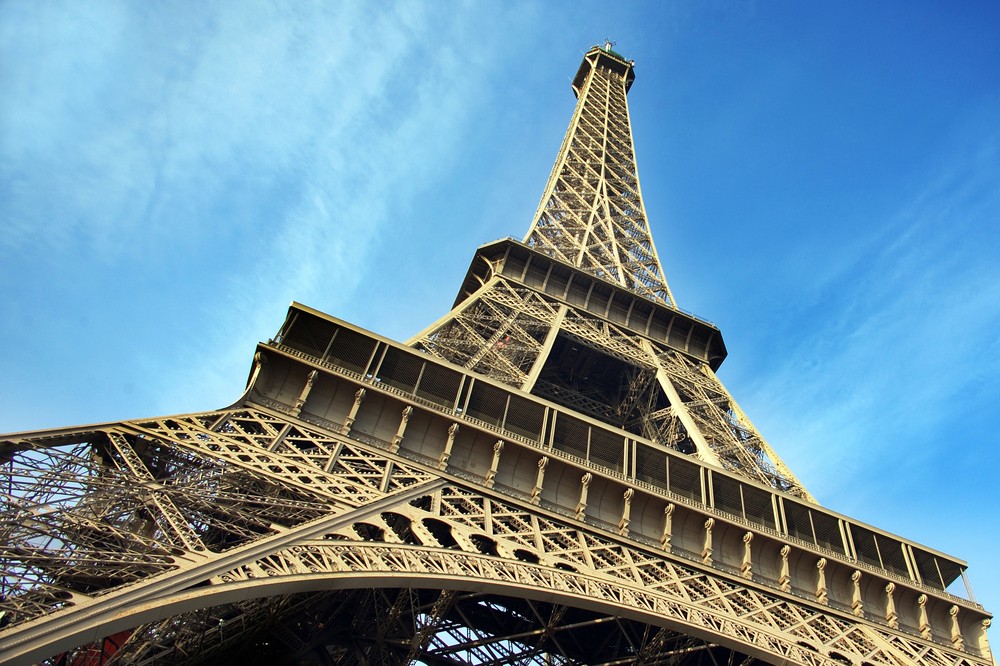
Landmark: Eiffel Tower